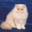
Label: cat